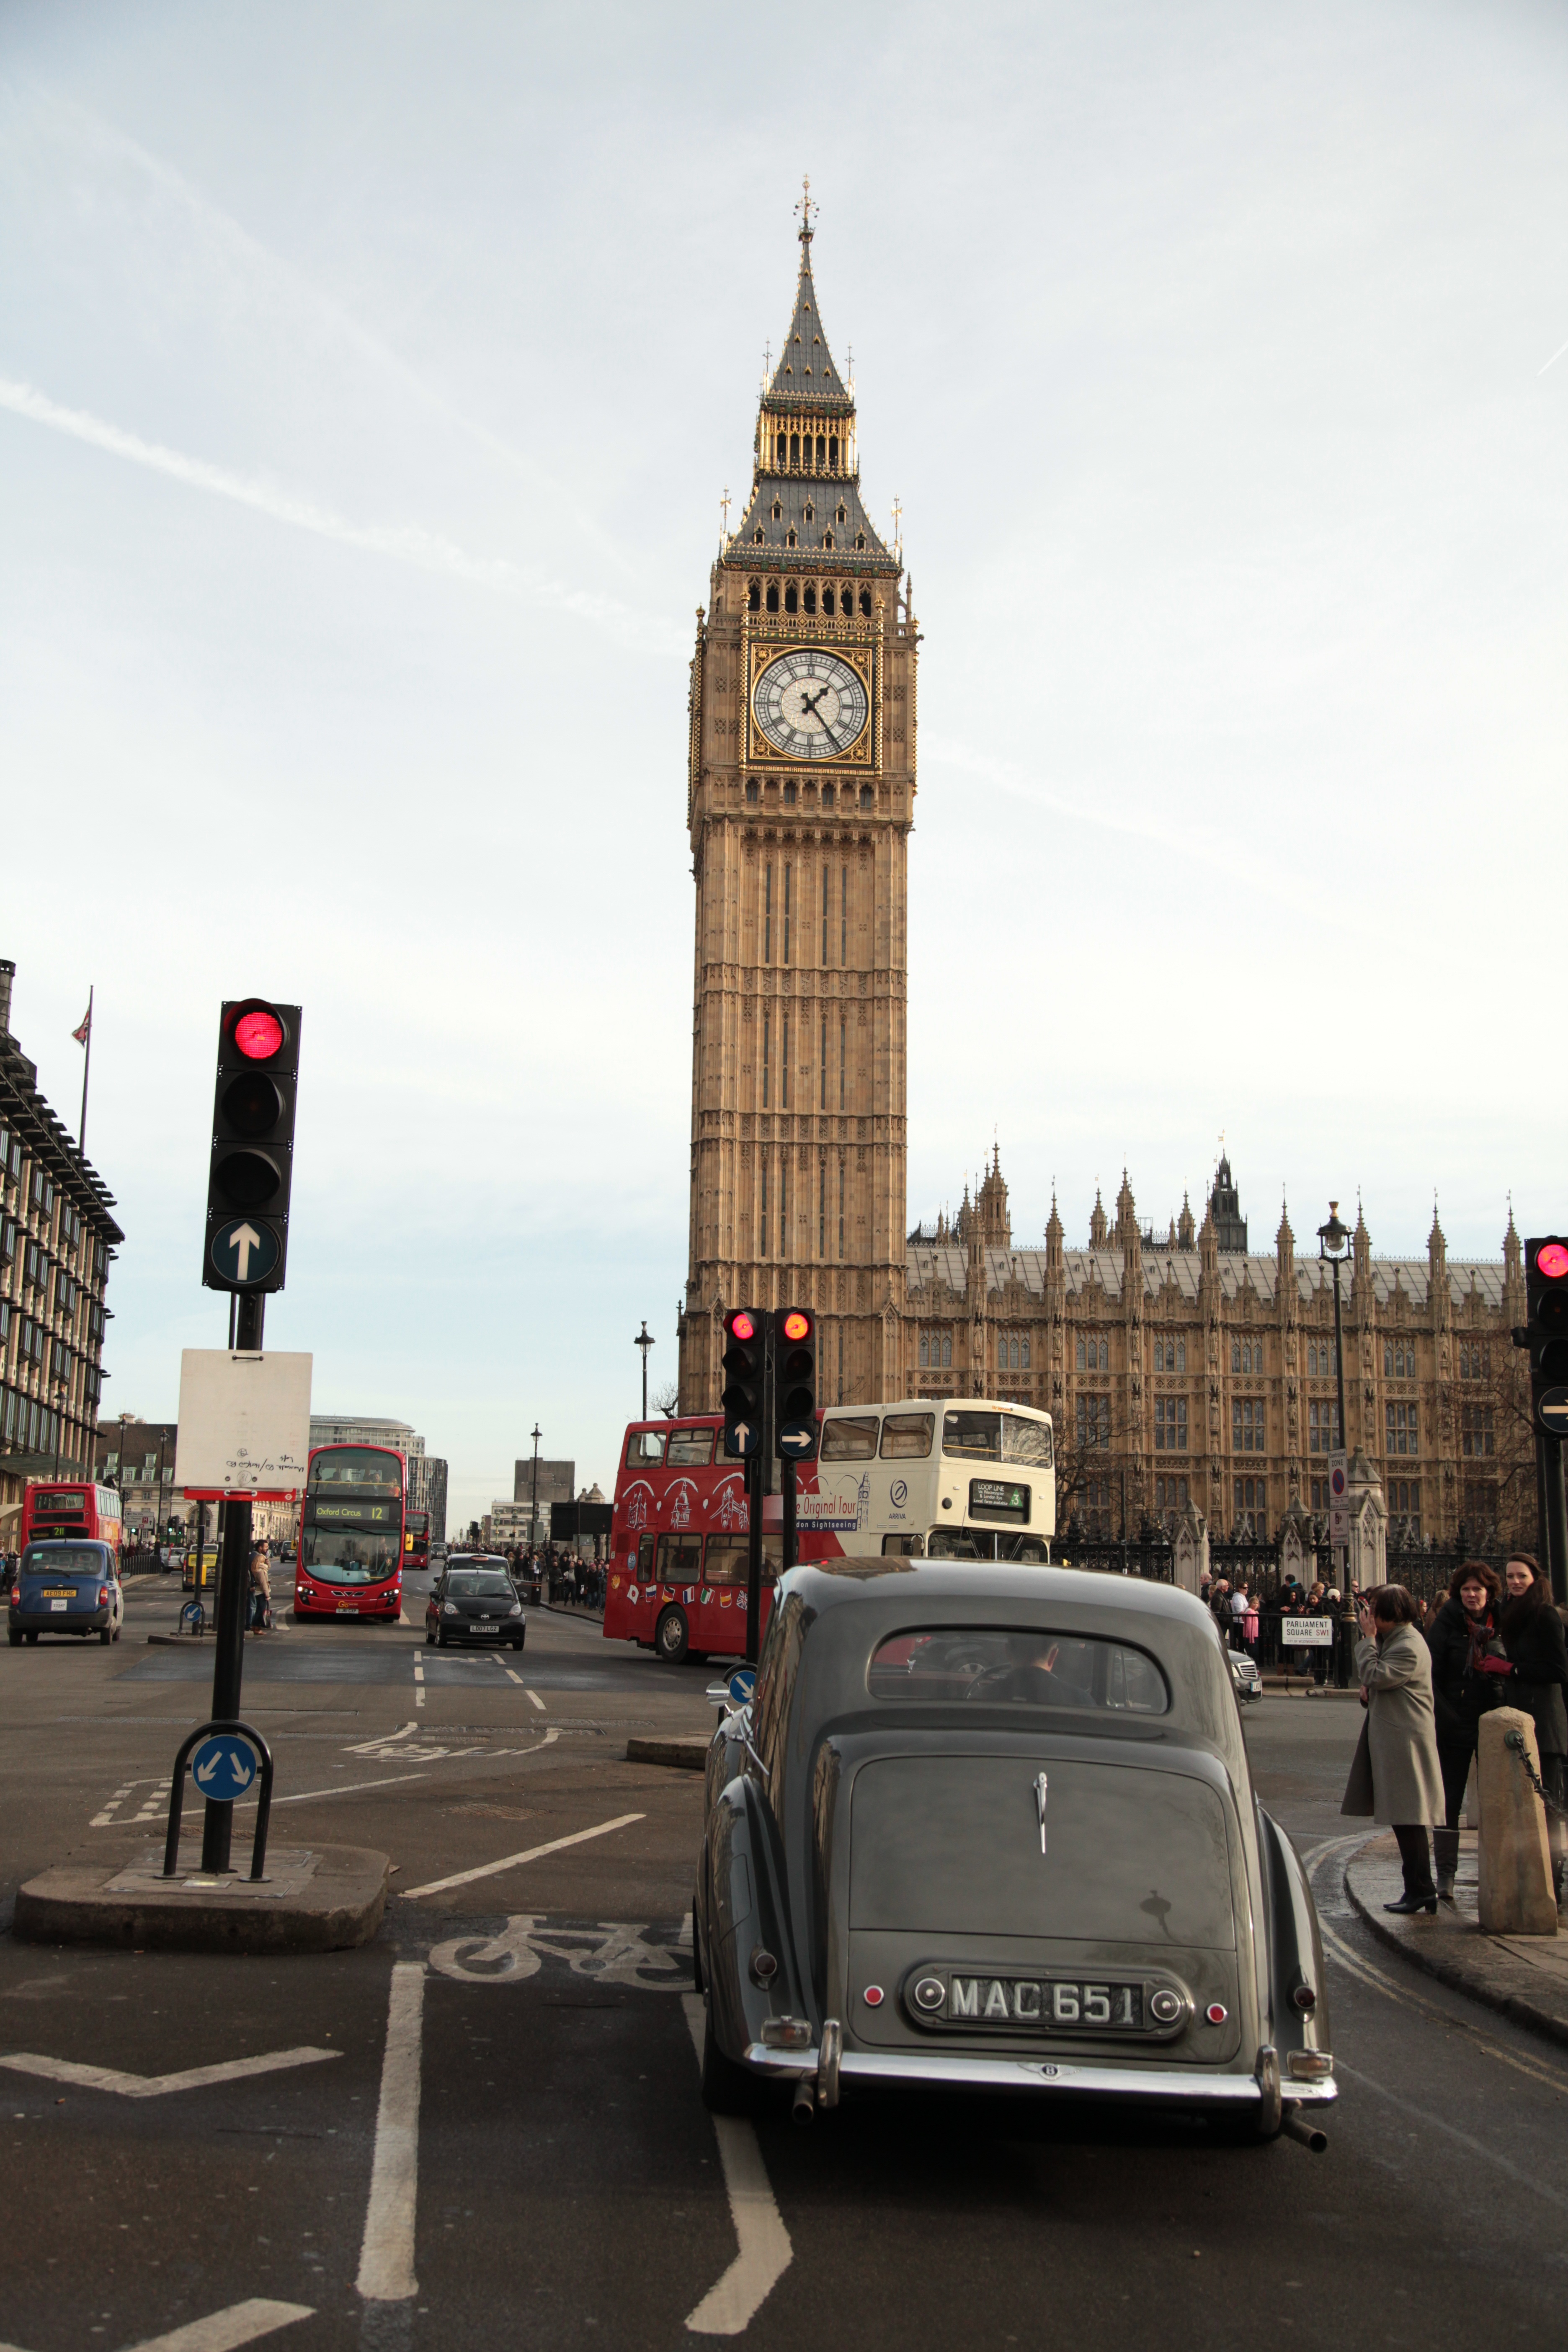
light, road, traffic, street, car, clock, city, skyscraper, cityscape, downtown, travel, transport, vehicle, tower, landmark, big ben, clock tower, england, london, parliament, infrastructure, former, great britain, united kingdom, traffic lights, urban area